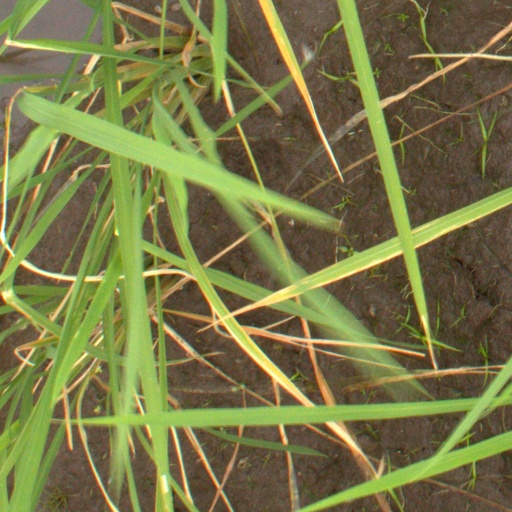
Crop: rice